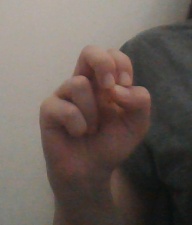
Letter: gaaf